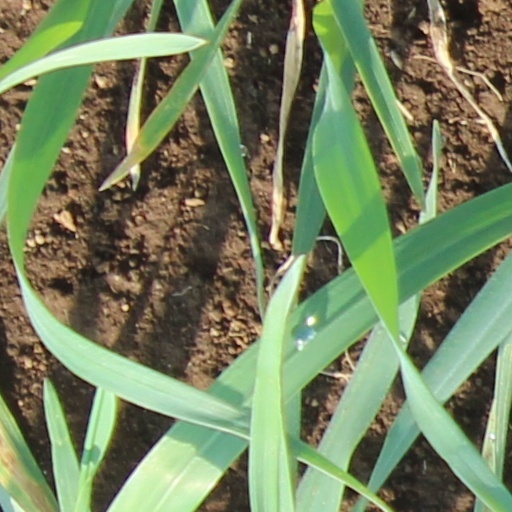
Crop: wheat